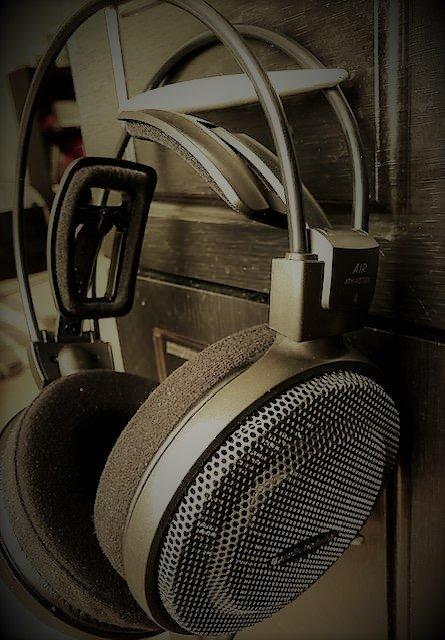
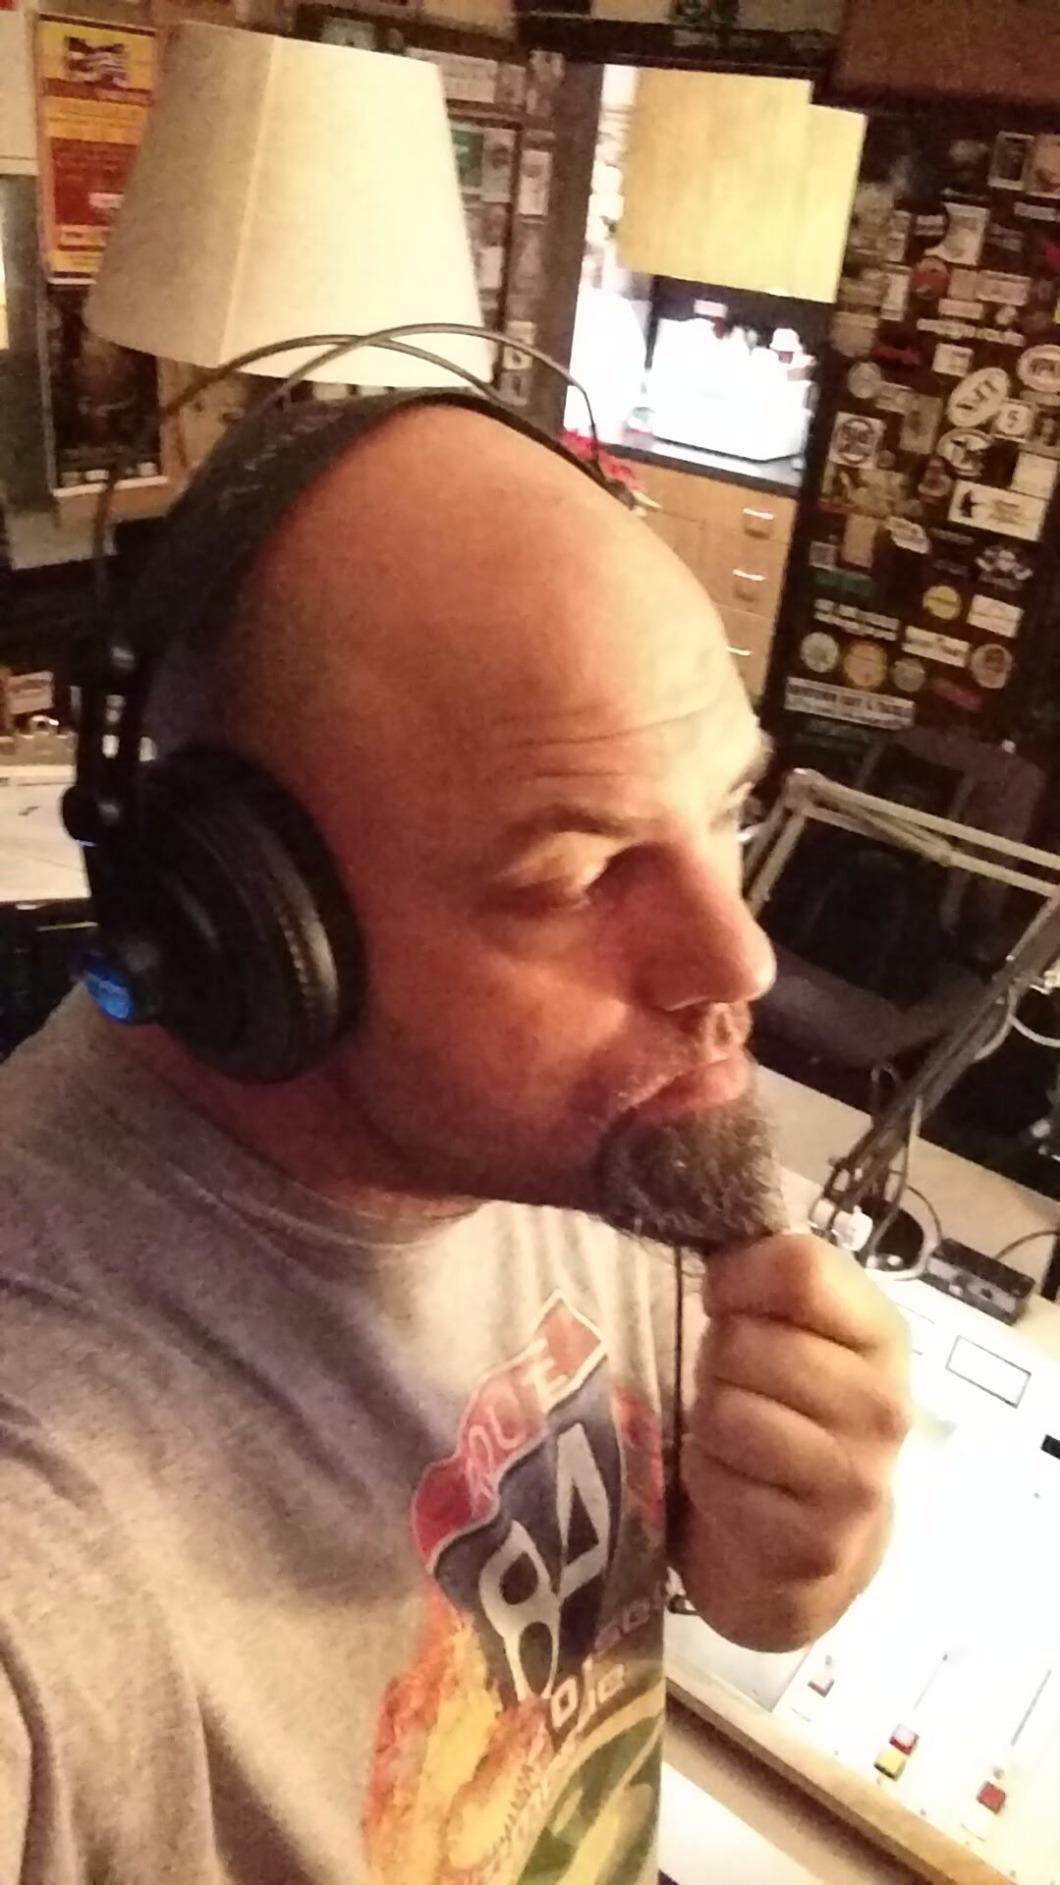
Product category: headphones
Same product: no